Luke McGuane

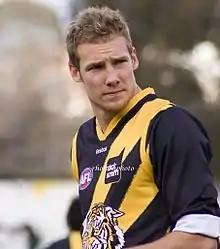
McGuane in August 2009

Luke McGuane (born 12 February 1987) is a former professional Australian rules footballer who played for the Richmond Football Club and Brisbane Lions in the Australian Football League (AFL).